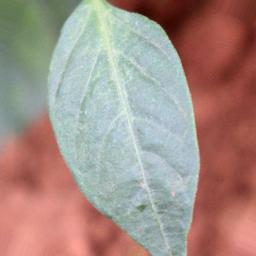
Label: healthy